1975 Marche regional election

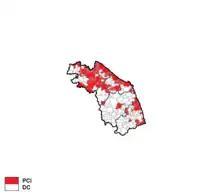
Largest party by municipality

The Italian Communist Party was the largest party, narrowly ahead of Christian Democracy. However, for a trick of the electoral law, it obtained less seats. So, after the election, Christian Democrat Adriano Ciaffi formed a government including also the Italian Socialist Party, the Italian Democratic Socialist Party and the Italian Republican Party (organic Centre-left). Emidio Massi took over from Ciaffi in 1978.